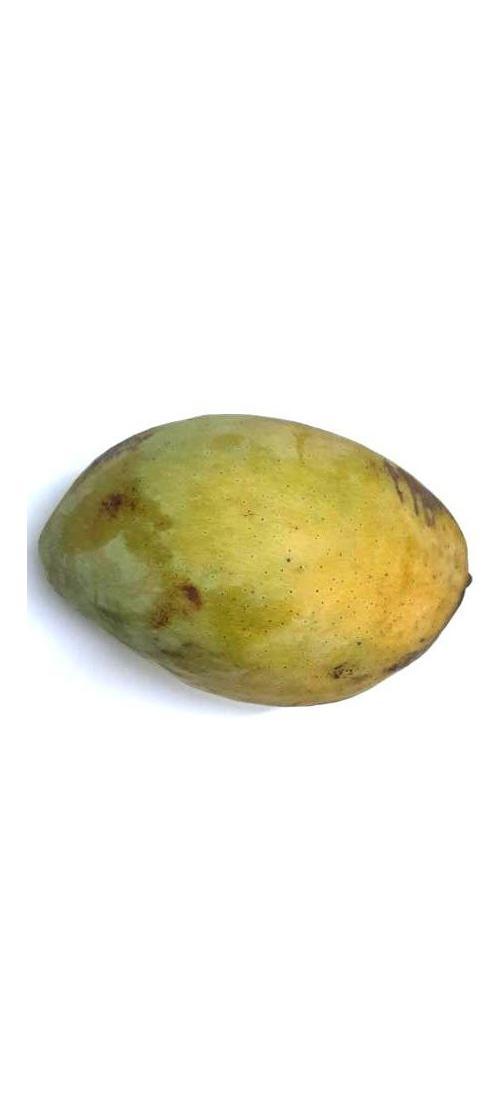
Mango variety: Fazli Classic